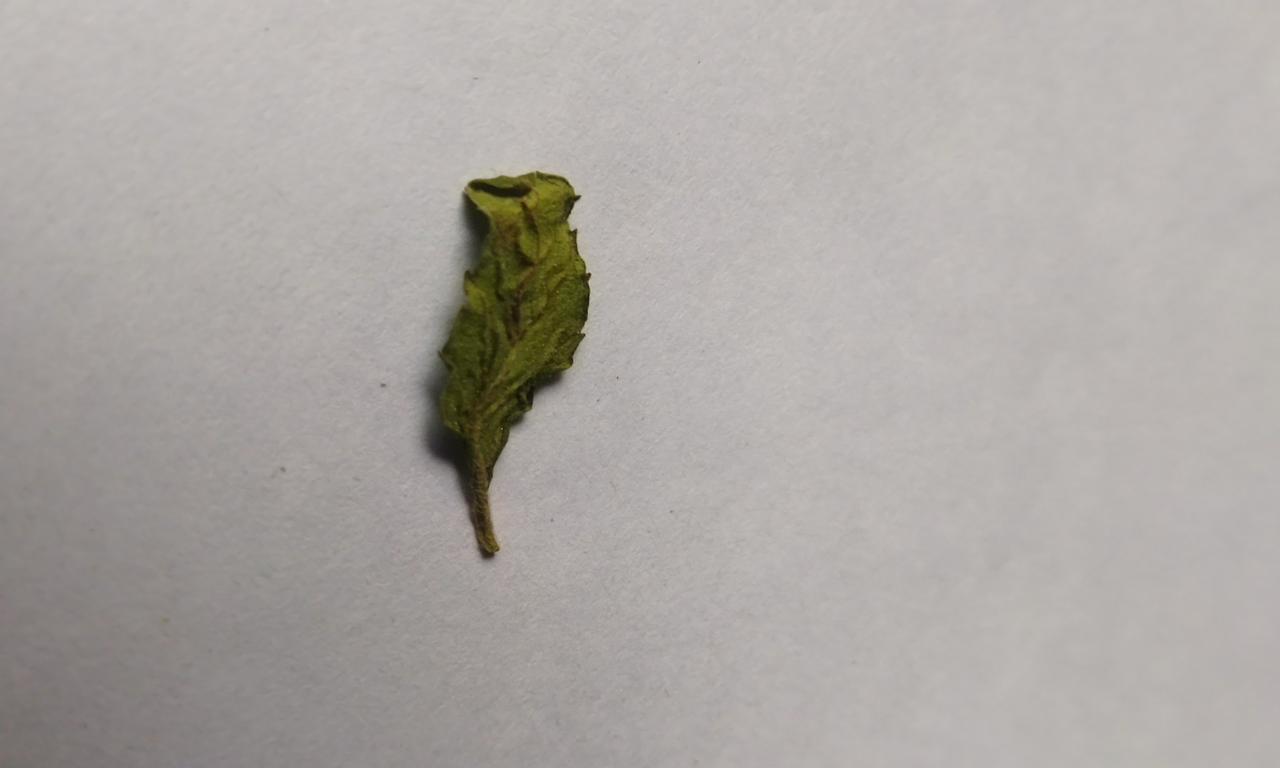
Label: Dried